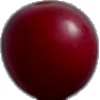
Label: Cherry Wax Red 1